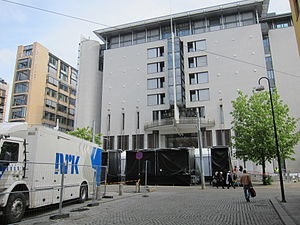
Terrorangrebene i Norge 22. juli 2011 / Efterforskning og retssag / Straffesagen
Oslo Tinghus under retssagen.
Terrorangrebene i Norge 22. juli 2011 var dels en bombesprængning i regeringskvarteret i Oslo og dels en massakre på øen Utøya i Tyrifjorden.